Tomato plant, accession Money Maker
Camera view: tilt-top (135 deg); turntable rotation: 30 degrees
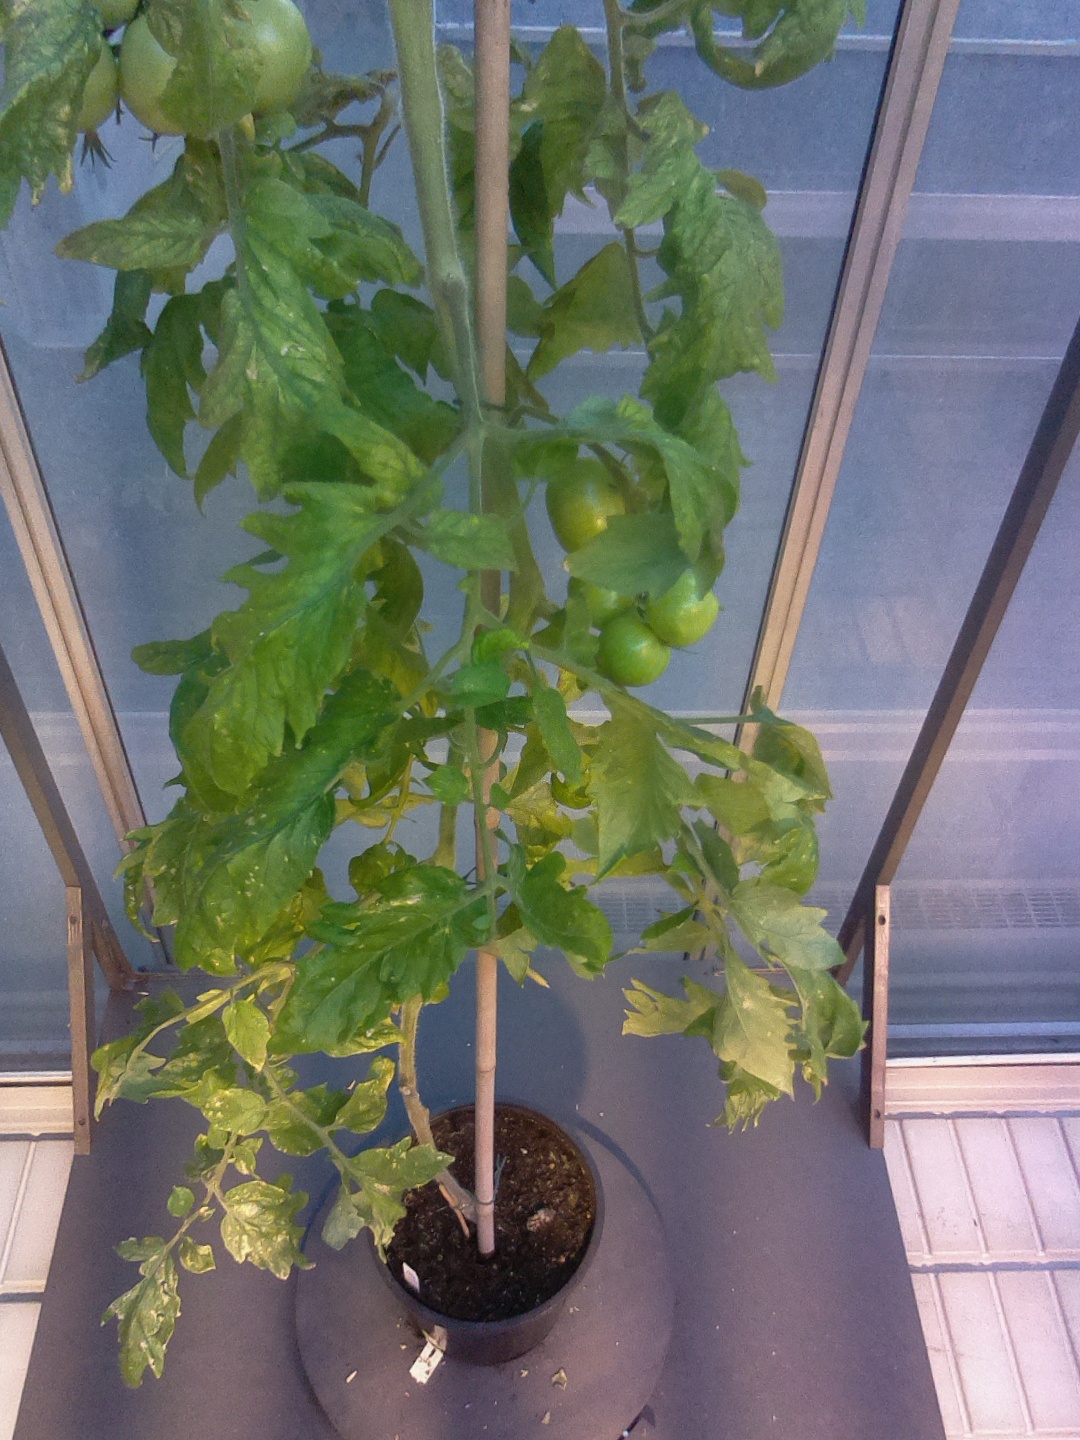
BBCH growth stage 78: 80% -90% of final fruit size